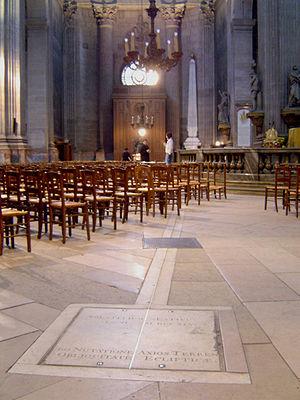
En gnomonique, une méridienne est un instrument ou une construction permettant de repérer l'instant précis du midi solaire. Cette saisie s'effectue à partir de l'ombre de l'extrémité d'un style qui traverse une ligne méridienne, trace du méridien, sur un support le plus souvent vertical ou horizontal. C'est en quelque sorte un cadran solaire réduit à sa plus simple expression.
La méridienne de l'église Saint-Sulpice est un appareil de mesure astronomique situé dans l'église Saint-Sulpice de Paris, France. Cette méridienne, appelée traditionnellement « gnomon », est un dispositif conçu ici pour projeter l'image du soleil sur le sol, afin de déterminer des éléments fondamentaux de son mouvement annuel dans le ciel. Au début de l'époque moderne, d'autres méridiennes ont été construites dans des églises italiennes et françaises afin de mieux déterminer certaines variables astronomiques. Parmi ces églises figurent Santa Maria del Fiore à Florence, San Petronio à Bologne, et l'église de la Chartreuse de Rome. Ces méridiennes sont tombées en désuétude avec l'avènement des quarts de cercle astronomiques et autres puissants télescopes.